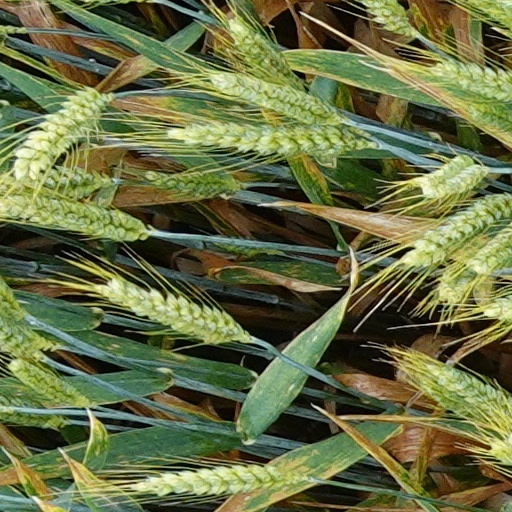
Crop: wheat